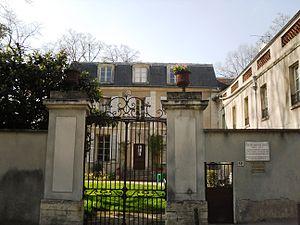
La maison de Fustel de Coulanges à Massy (91)
Paul Bailliart est un ophtalmologiste français
Numa Denis Fustel de Coulanges, né le 18 mars 1830 à Paris, mort le 12 septembre 1889 à Massy, est un historien français.
Massy est une commune française située dans le département de l'Essonne en région Île-de-France.